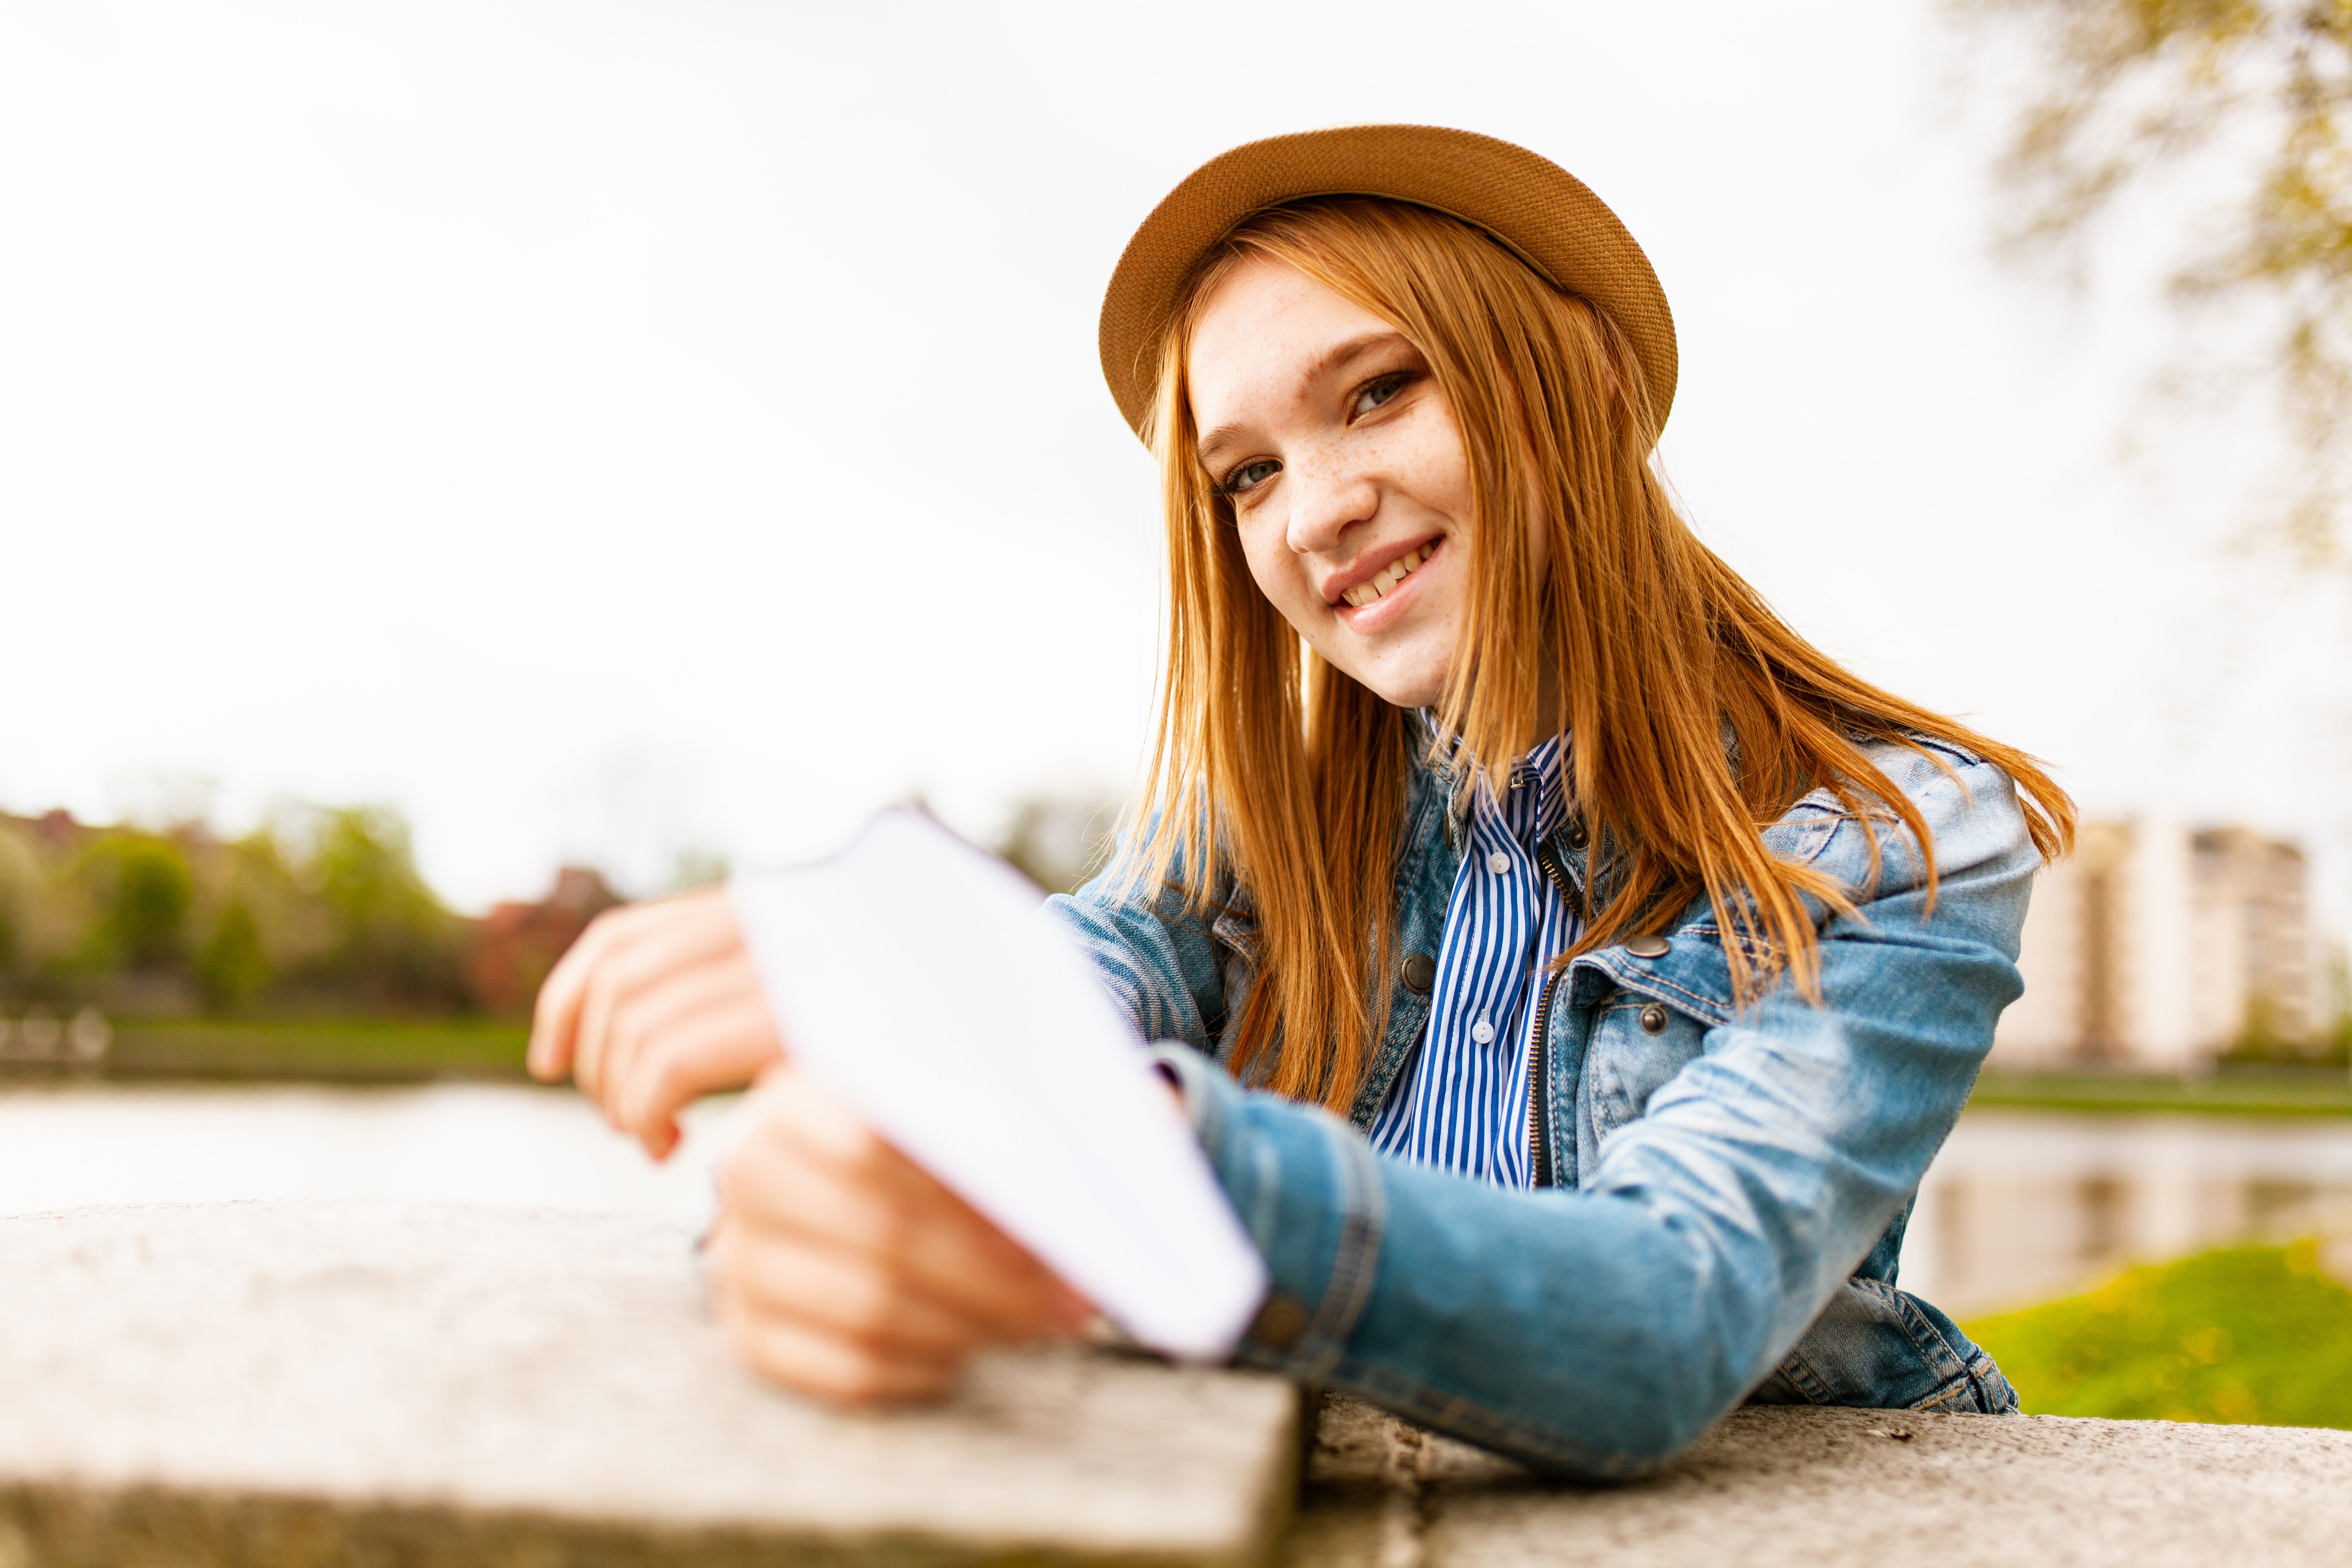
People in nature, sitting, smile, happy, jeans, footwear, fun, photography, long hair, leisure, brown hair, portrait photography